Meikayla Moore

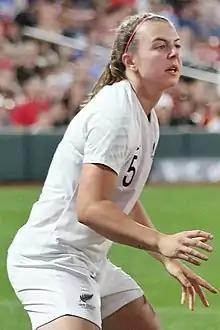
Moore in 2019

Meikayla Jean-Maree Moore (born 4 June 1996) is a New Zealand professional footballer who plays as a defender for Canadian club Calgary Wild and the New Zealand national team.